Misericordiae vultus

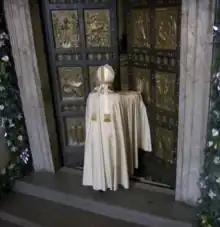
Opening of the Holy Door 2015

The bull is the fundamental document for the Holy Year that outlines the overall spirit and intentions for the Jubilee, as well as the spiritual fruits that are hoped for.